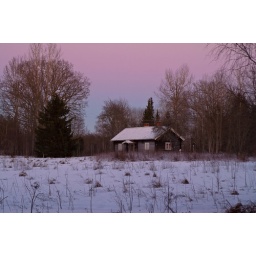
Favourite motif in red sky setting